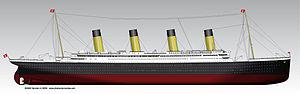
Profil du Titanic
Le Titanic est un paquebot transatlantique britannique qui fait naufrage dans l'océan Atlantique Nord en 1912 à la suite d'une collision avec un iceberg, lors de son voyage inaugural de Southampton à New York. Entre 1 490 et 1 520 personnes trouvent la mort, ce qui fait de cet événement l'une des plus grandes catastrophes maritimes survenues en temps de paix et la plus grande pour l'époque.